Isaac Babel

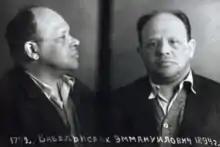
The NKVD photos of Babel taken after his arrest

On May 15, 1939, Antonina Pirozhkova was awakened by four NKVD agents pounding upon the door of their Moscow apartment. Although surprised, she agreed to accompany them to Babel's dacha in Peredelkino. Babel was then placed under arrest. According to Pirozhkova: "In the car, one of the men sat in back with Babel and me while the other one sat in front with the driver. 'The worst part of this is that my mother won't be getting my letters', and then he was silent for a long time. I could not say a single word. Babel asked the secret policeman sitting next to him, 'So I guess you don't get too much sleep, do you?' And he even laughed. As we approached Moscow, I said to Babel, 'I'll be waiting for you, it will be as if you've gone to Odessa... only there won't be any letters...' He answered, 'I ask you to see that the child not be made miserable.' "But I don't know what my destiny will be." At this point, the man sitting beside Babel said to me, "We have no claims whatsoever against you." We drove to the Lubyanka Prison and through the gates. The car stopped before the massive, closed door where two sentries stood guard. Babel kissed me hard and said, "Someday we'll see each other..." And without looking back, he got out of the car and went through that door."